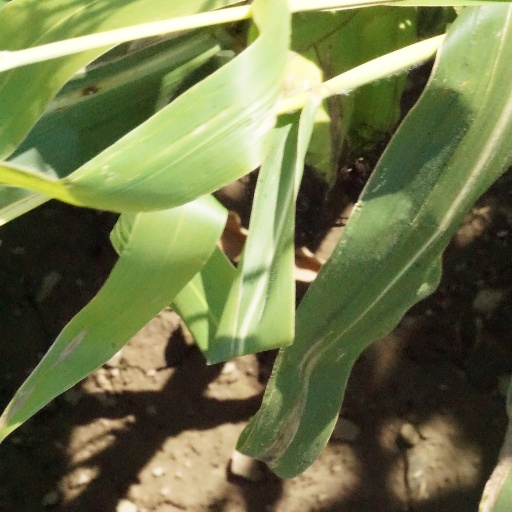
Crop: maize; corn